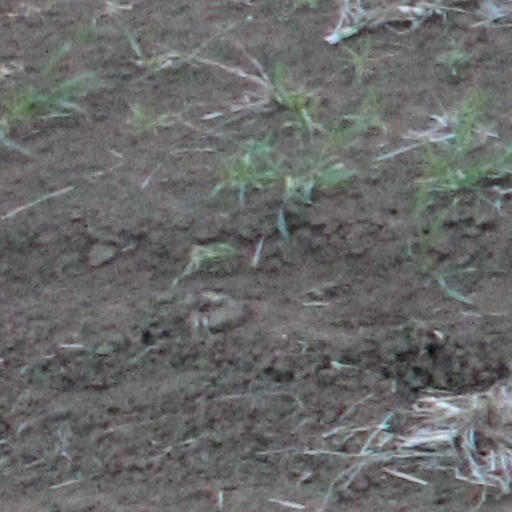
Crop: wheat